Max Ehmer

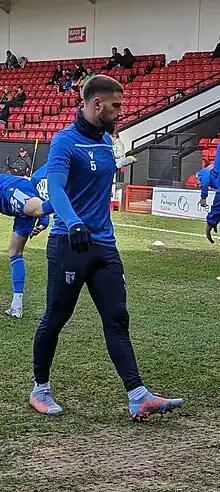
Ehmer in 2023

Maximilian Andreas Ehmer (born 3 February 1992) is a German professional footballer who plays as a defender for club Ebbsfleet United.